Vodňany

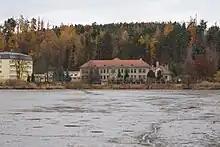
Secondary Fishing School and one of the fishponds

In 1920, the Secondary Fishing School was founded in Vodňany, and exists to this day. In 1996, a vocational school was founded by the secondary school, and since then the school's name is Secondary Fishing School and Higher Vocational School of Water Management and Ecology Vodňany.